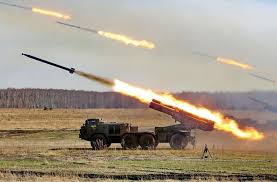
Label: Self Propelled Artillery